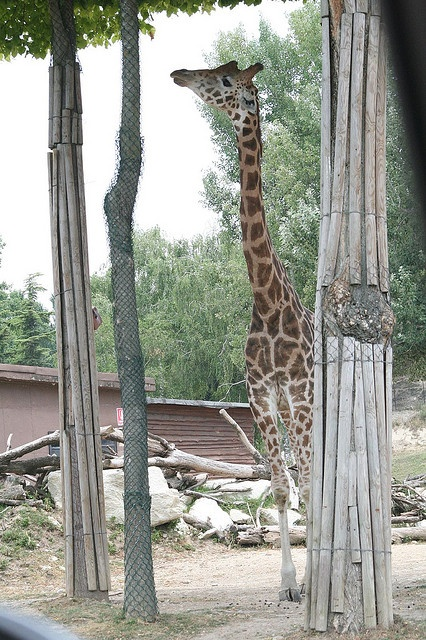
A very tall giraffe stands in the wild alone
A giraffe stands next to a tall tree.
A giraffe in an enclosure reaching up to the trees.
A giraffe in an enclosure at the zoo.
a giraffe on a dirt ground with trees in the background